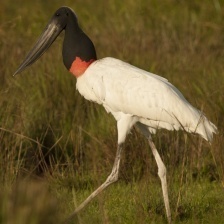
Species: JABIRU
Scientific name: JABIRU MYCTERIA
ImageNet parent category: white_stork